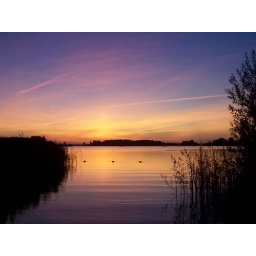
Ripples in water and sky